Isabel Burton

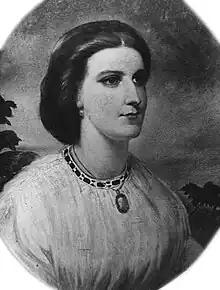
Burton in 1861

Isabel Burton (née Arundell; 20 March 1831 – 22 March 1896), later known as Lady Burton, was an English writer, explorer and adventurer. She was the wife and partner of the explorer, adventurer, and writer Sir Richard Francis Burton (1821–1890).